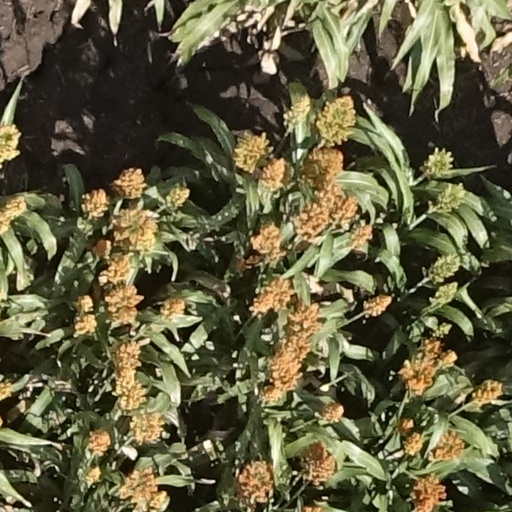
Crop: sorghum